Rhodesian Bush War

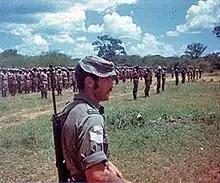
Member of the Commonwealth Monitoring Force supervising a ZIPRA assembly point.

In May 1978, 50 civilians were killed in crossfire between Marxist militants and the Rhodesian military, the most civilians killed in an engagement until then. In July, Patriotic Front members killed 39 black civilians and the Rhodesian government killed 106 militants. By mid-1978, black nationalist guerrillas had killed nearly 40 Christian missionaries. Seven white Catholic missionaries were killed by guerrillas at St. Paul's Mission, Musami on 6 February 1977. In the single worst attack on missionaries, 12 British missionaries and their children were killed in the Vumba massacre on 23 June 1978.